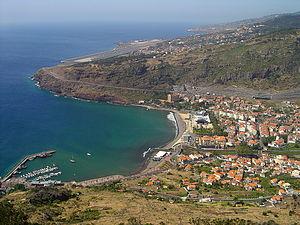
Machico est une ville portugaise située sur l'île de Madère, à 25 km à l'est de la capitale Funchal. Elle était l'ancienne capitale de Madère.